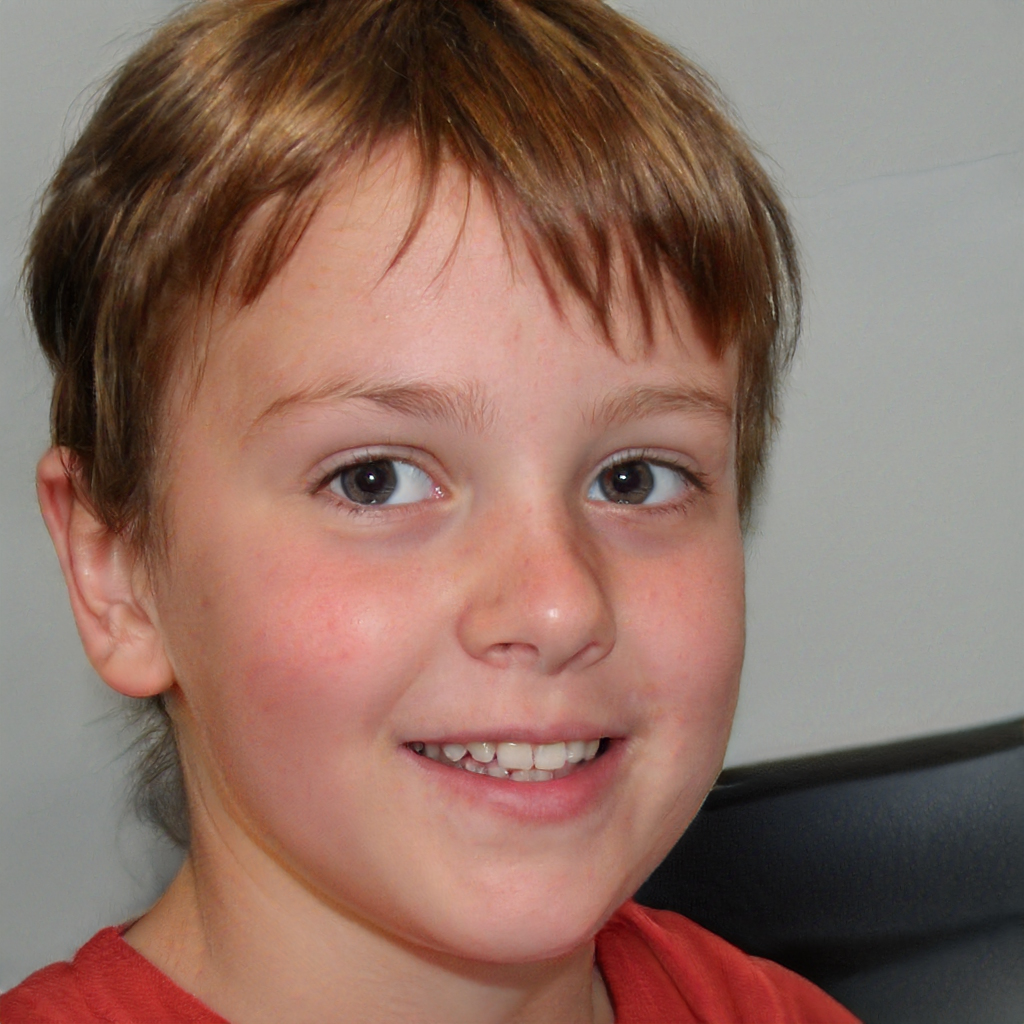
Gender: Male